Châtas

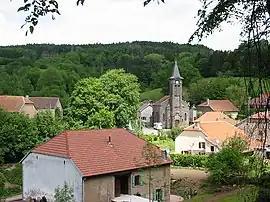
A general view of Châtas

Châtas is a commune in the Vosges department in Grand Est in northeastern France.